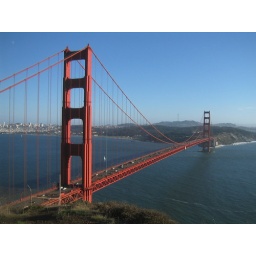
We crossed under the bridge and hiked up the hill on the other side of the highway for much better views.